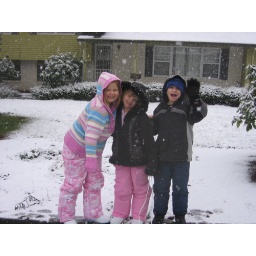
standing in front of our house with SNOW!